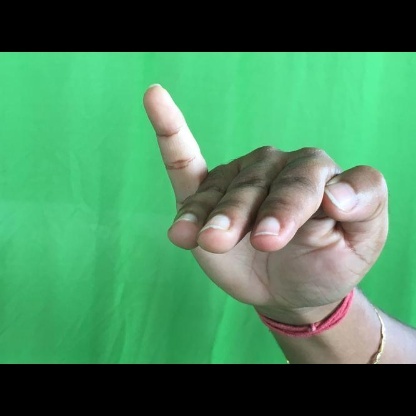
Mudra: Hamsapaksha